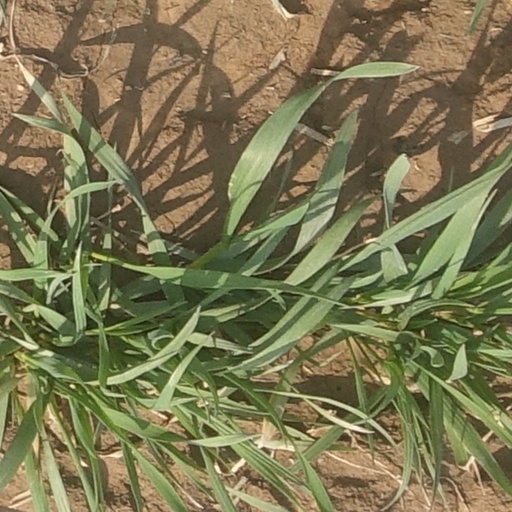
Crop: wheat